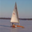
Label: ship